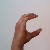
The image shows a hand gesture representing the letter 'C' in Indian Sign Language.